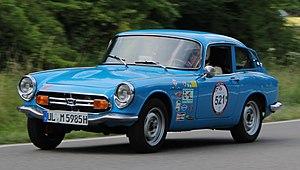
En 1966, le constructeur Honda présente en France ses coupés et ses cabriolets S800 dérivés des S500 et S600 déjà connus au Japon. Ils seront commercialisés à partir de 1967 dans une version plus aboutie.